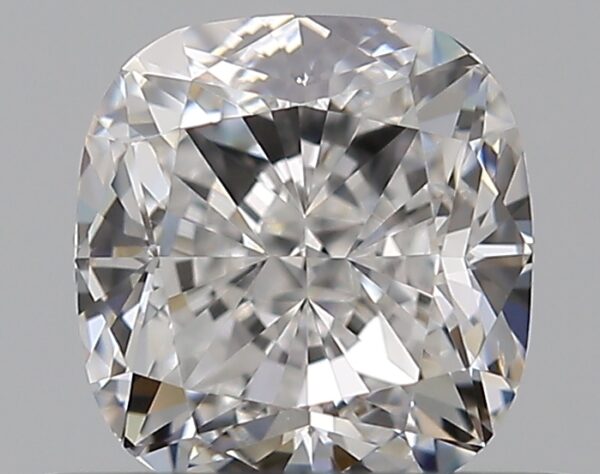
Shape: cushion
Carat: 0.53
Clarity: VS1
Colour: E
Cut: EX
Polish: EX
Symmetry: EX
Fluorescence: N
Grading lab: GIA
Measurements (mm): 4.65 x 4.43 x 3